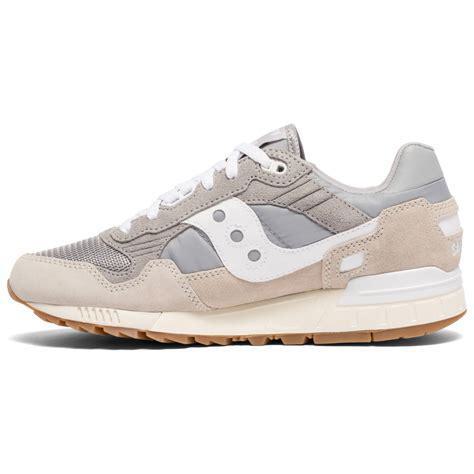
Brand: Saucony
Model: Shadow 5000